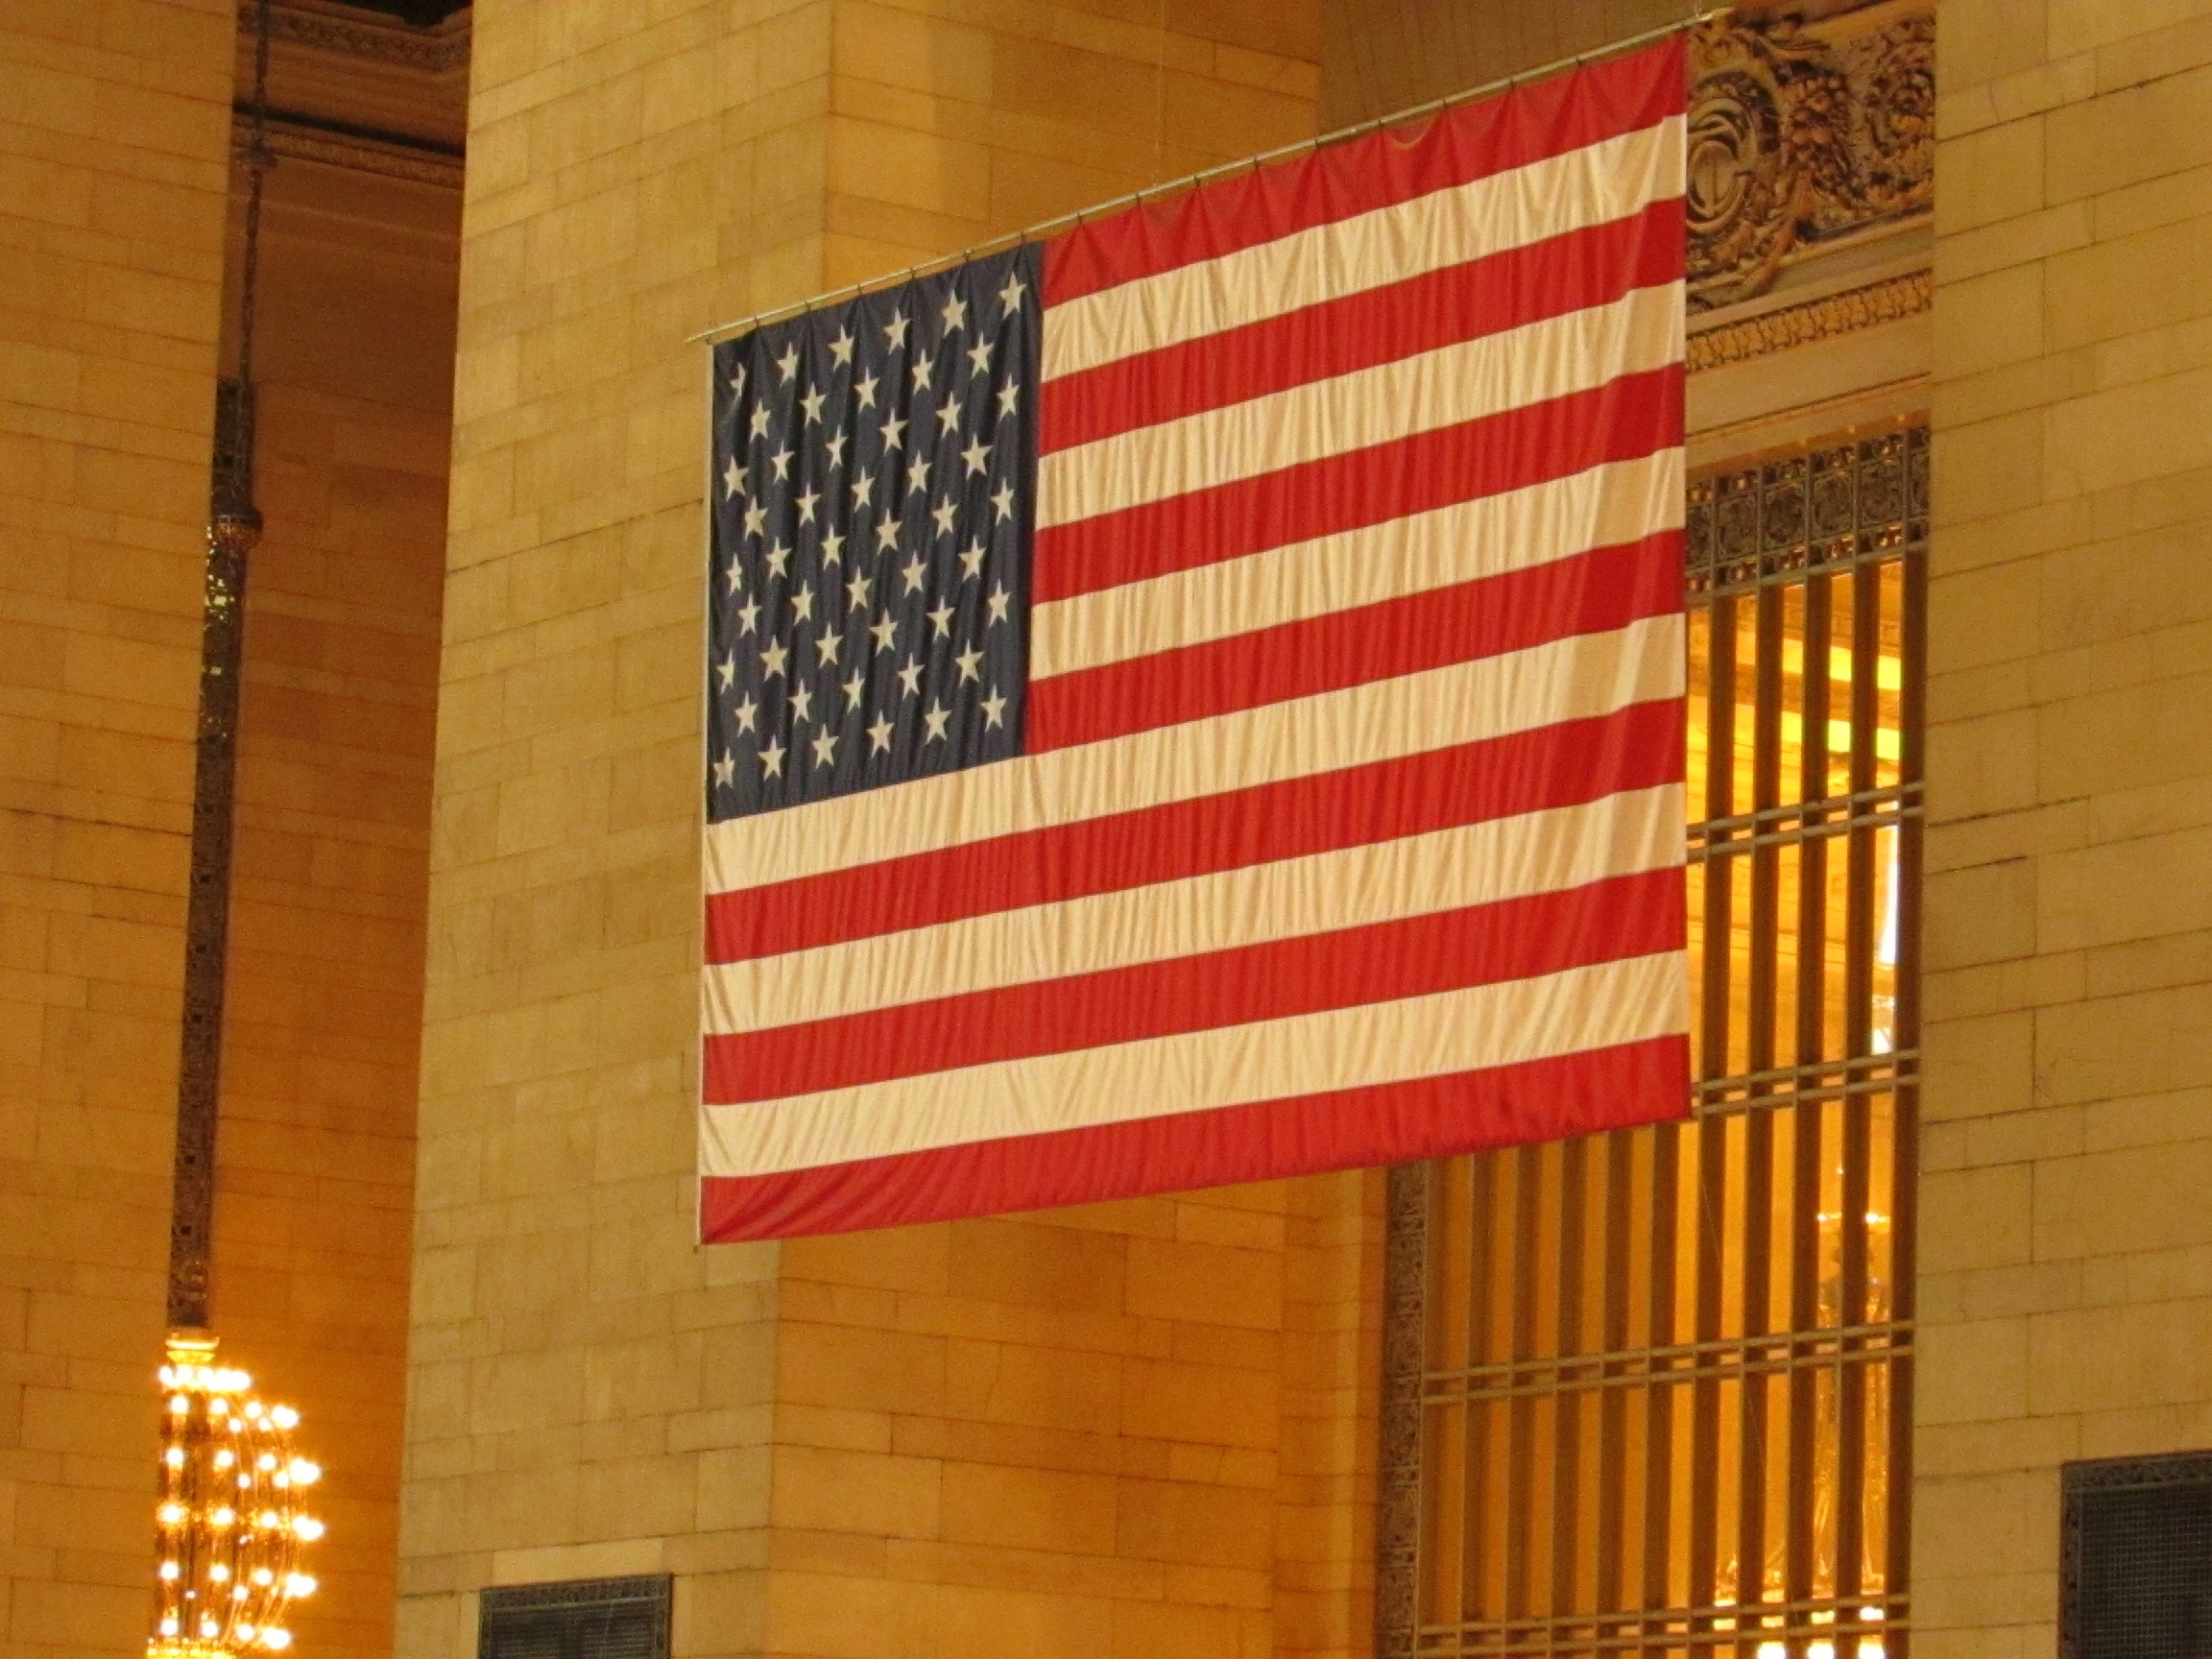
new york city, nyc, flag, usa, american flag, united states of america, train station, facade, signage, interior design, grand central station, design, shape, window covering